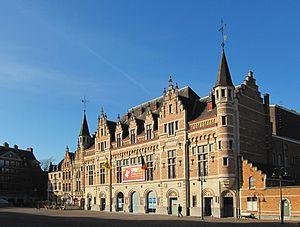
Le théâtre (Schouwburg) de Courtrai.